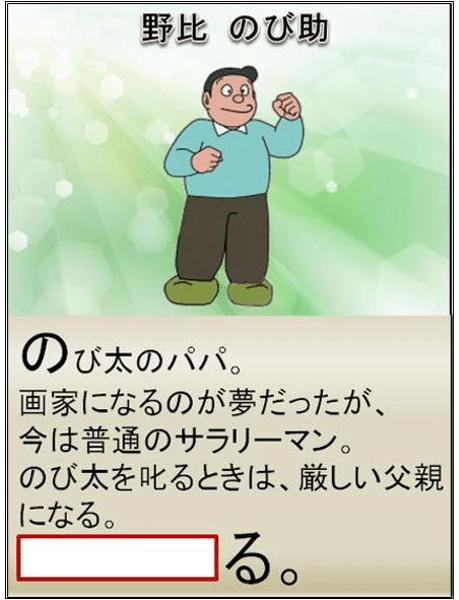
回答: 好きな漫画家は水木しげ